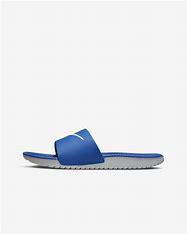
Brand: Nike
Model: Kawa